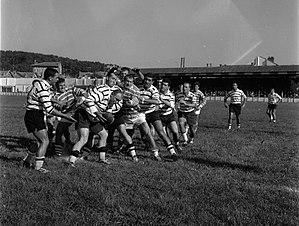
Stade du TOEC. Le 7 Octobre 1962. Vue d'une phase de jeu entre le TOEC et Brive.
Le Football club TOAC TOEC rugby ou FCTT Rugby est un club de rugby à XV français basé dans la ville de Toulouse, il évolue actuellement en Fédérale 1 pour la saison 2020-2021.